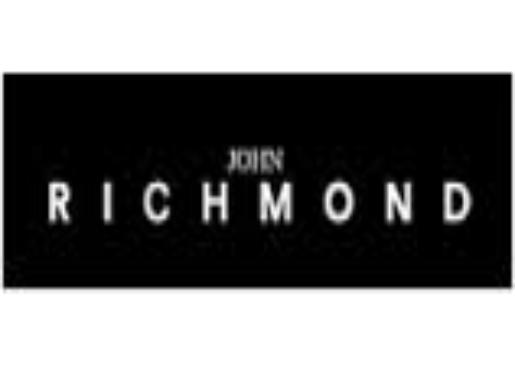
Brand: John Richmond
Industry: Clothes